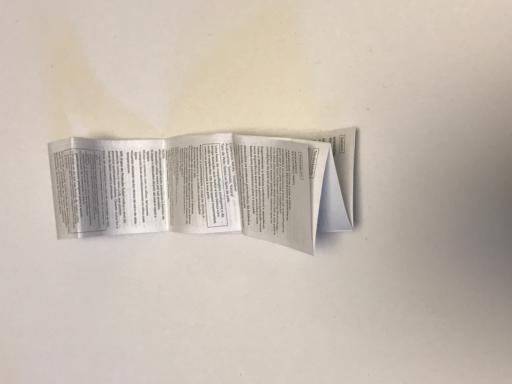
Label: paper